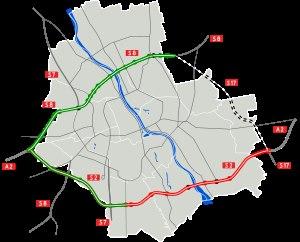
Le Périphérique de Varsovie est constitué de plusieurs voies rapides contournant Varsovie, la capitale de la Pologne, sur une longueur totale de 85 km. Il n'est pour l'instant que partiellement mis en service, plusieurs années de travaux étant encore nécessaires pour l'achever.